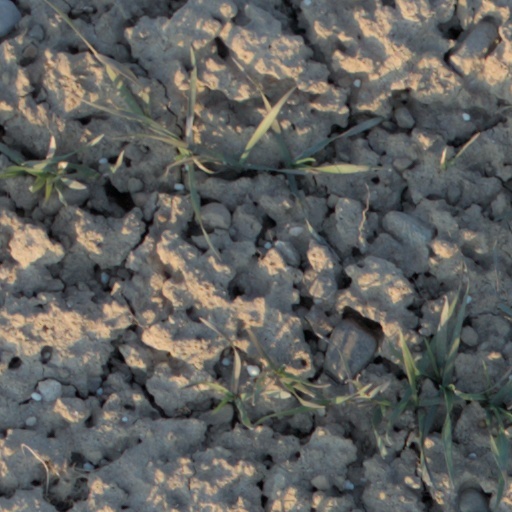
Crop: wheat